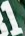
Number: 1